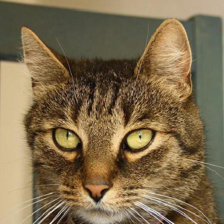
Label: animals